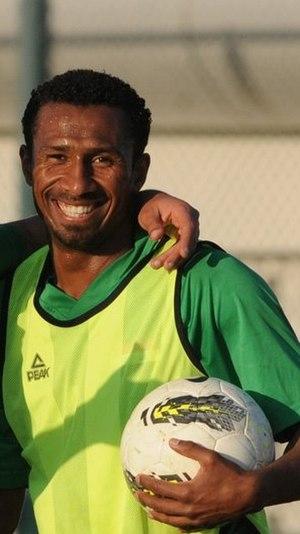
Qusay Munir Abboudi Al Hussein est un joueur de football international irakien, qui évolue au poste de milieu de terrain.